Noda, Iwate

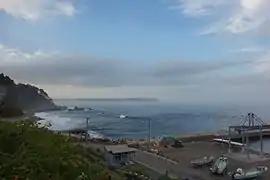
Noda Bay

Noda is located in far northeastern Iwate Prefecture, bordered by the Pacific Ocean to the east. The western portion of the village is within the Kitakami Mountains. Parts of the coastline of Noda are within the borders of the Sanriku Fukkō National Park.